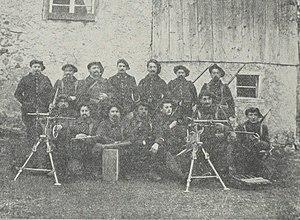
la section de mitrailleuses du bataillon au début de 1915
Le 68ᵉ bataillon de chasseurs alpins est une unité militaire dissoute de l'infanterie alpine française qui participa notamment aux deux conflits mondiaux, comme 68ᵉ bataillon de chasseurs alpins en 1914 et comme 68ᵉ bataillon de chasseurs à pied en 1939.